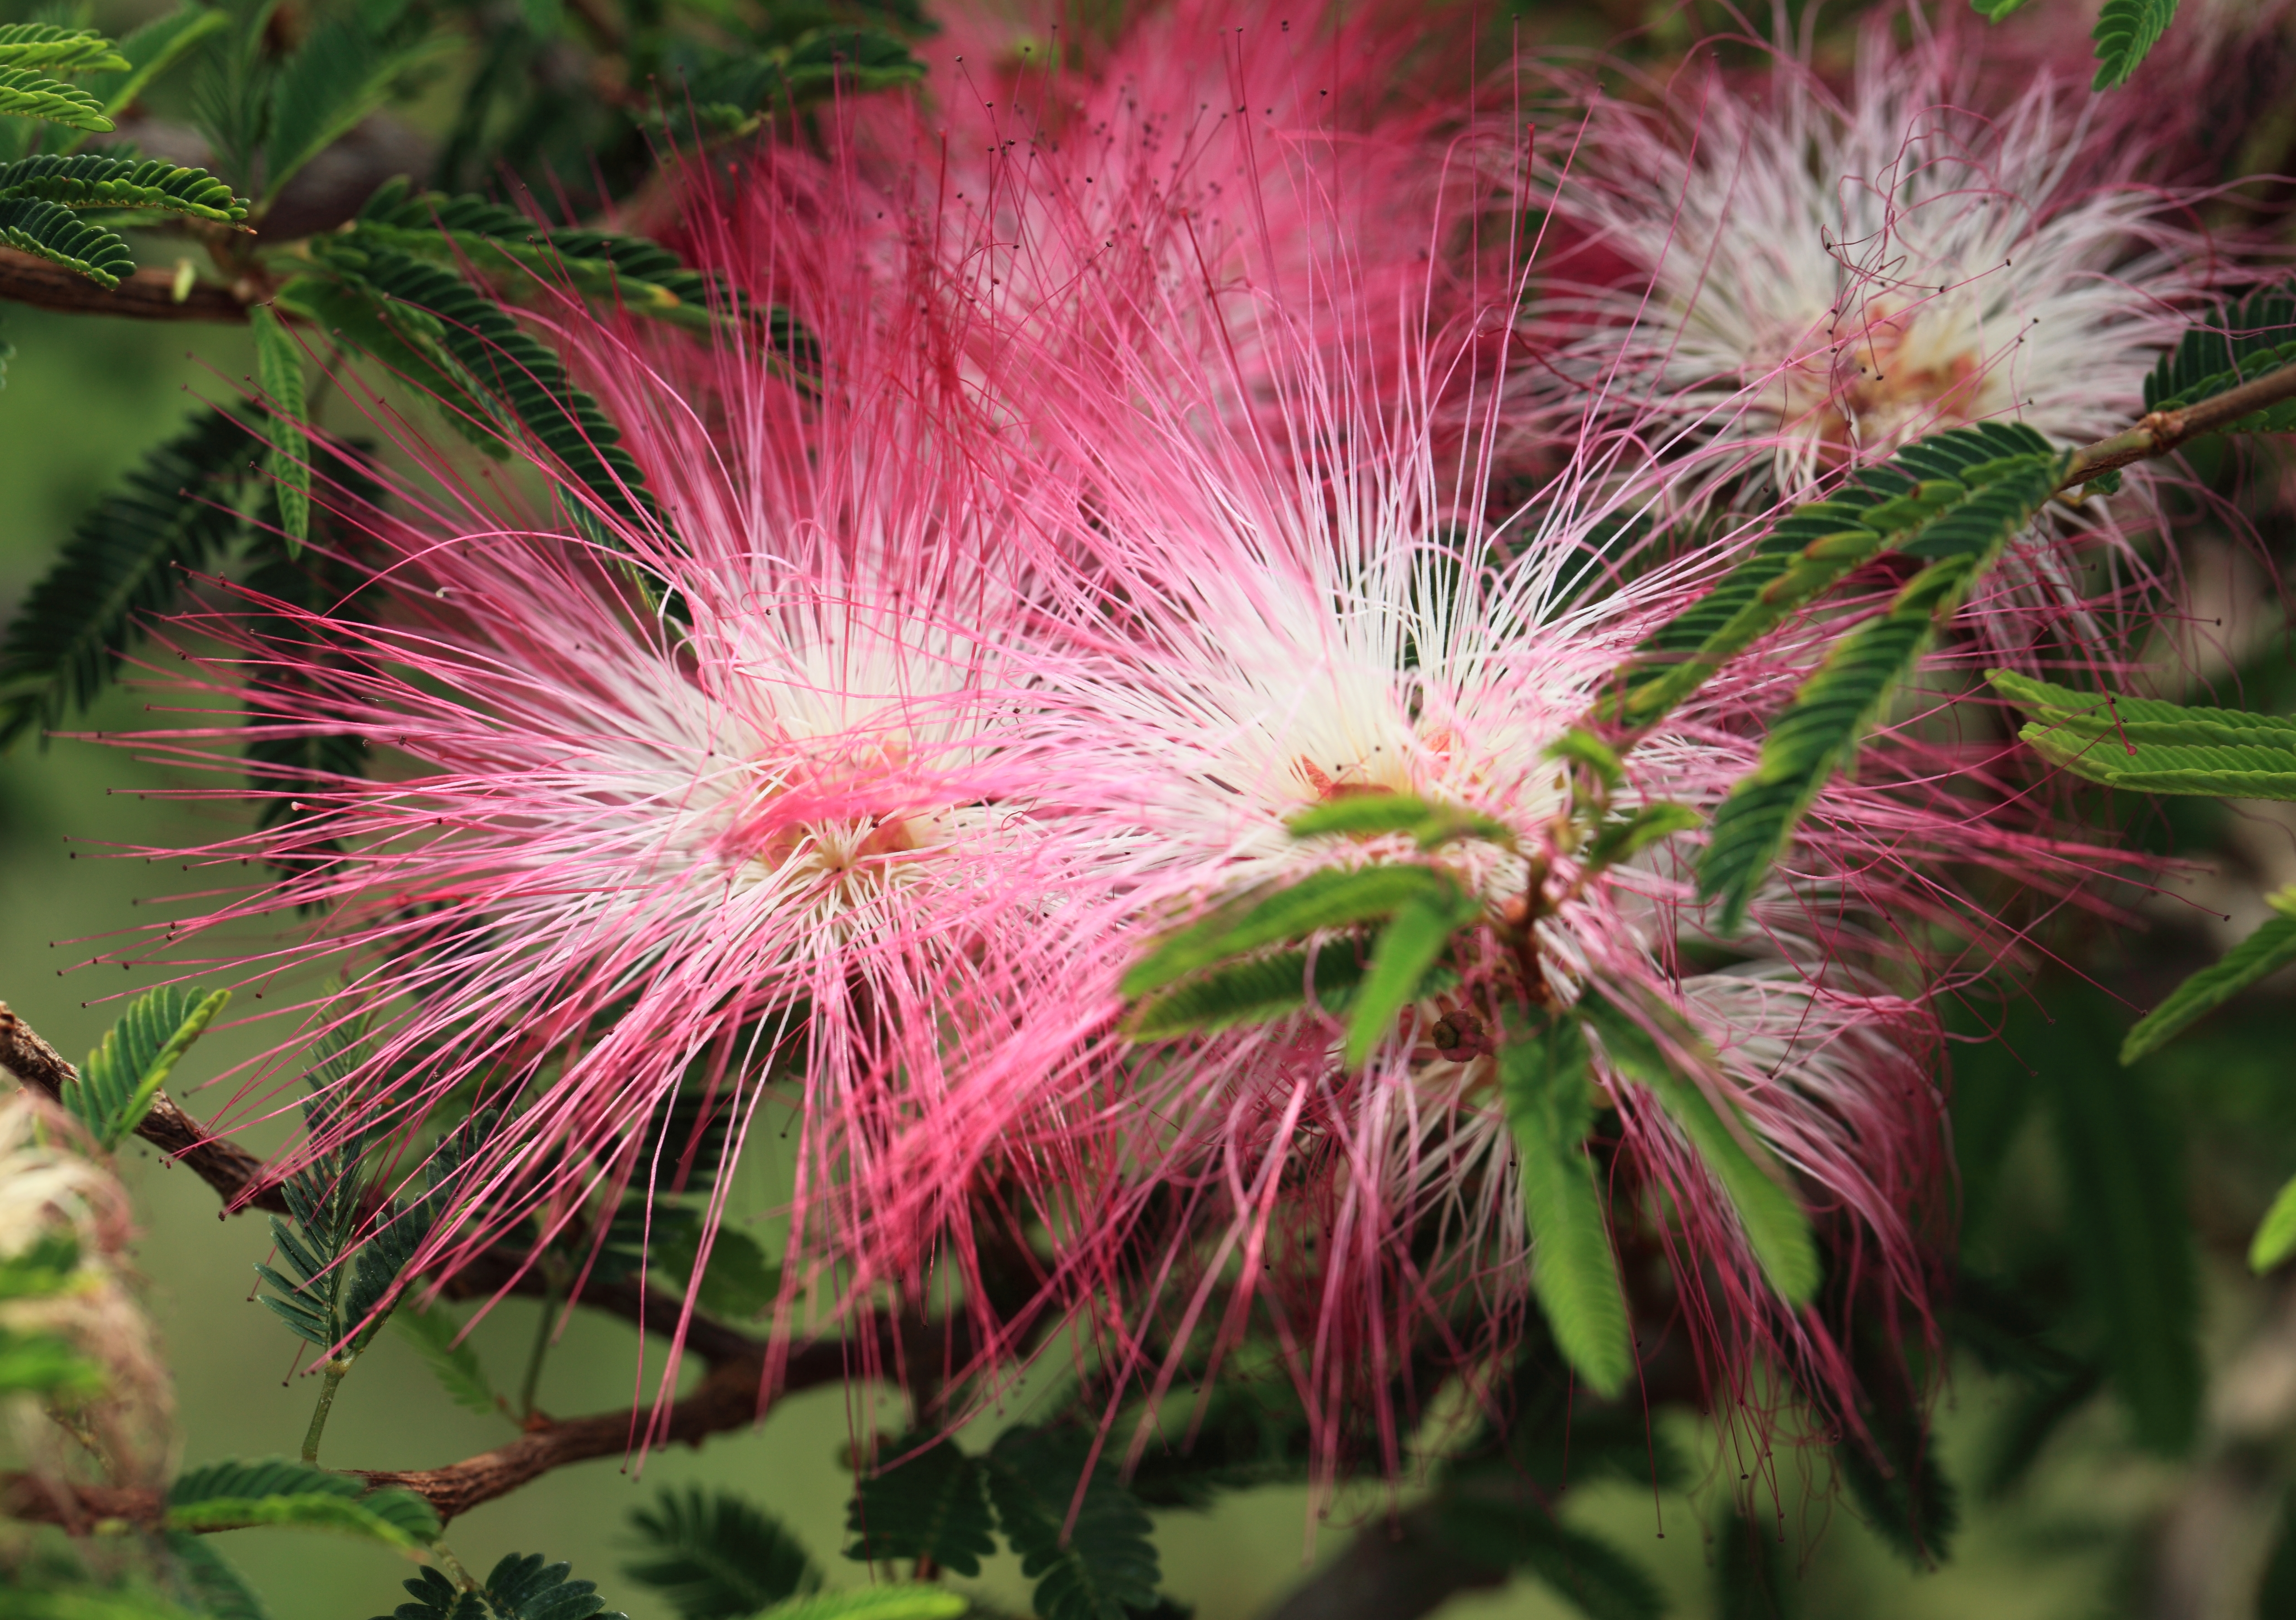
nature, plant, leaf, flower, high, park, botany, pink, flora, wildflower, tochigi, 5d, hires, markii, hi, res, resolution, mooka, igashira, calliandra, brevipes, powderpuff, selloi, macro photography, taxonomy binomial calliandrabrevipes, flowering plant, daisy family, land plant